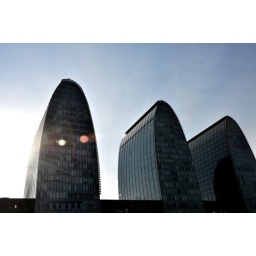
New train station in Beijing (not really the station itself but the building next to it)